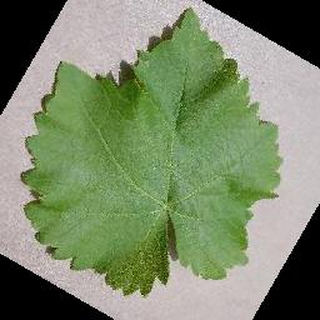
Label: healthy_grape